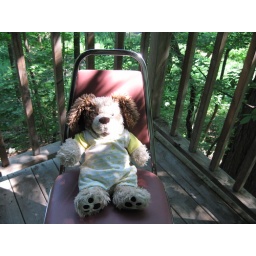
anna's toy on the balcony of our suite in spring house in, in northern indiana.